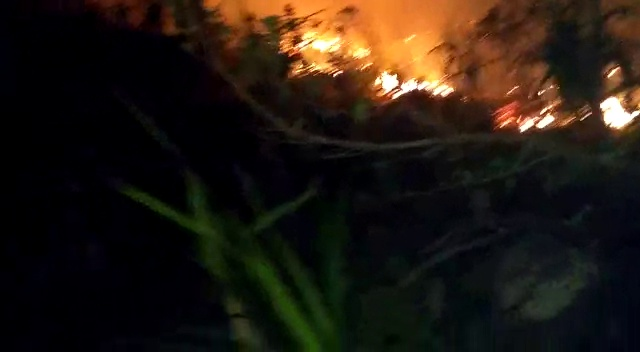
Fire: yes
Smoke: no